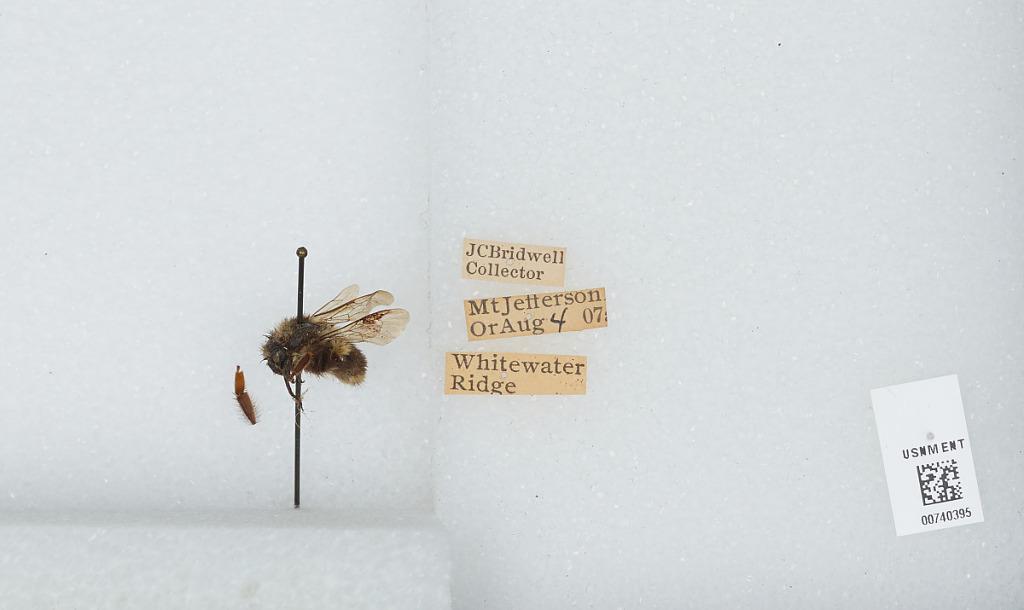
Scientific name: Bombus (Pyrobombus) bifarius Cresson
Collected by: J. Bridwell
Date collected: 1907-8-4
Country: United States
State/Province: Oregon
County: Linn
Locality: Whitewater Ridge, Mount Jefferson
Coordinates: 44.6742, -121.799